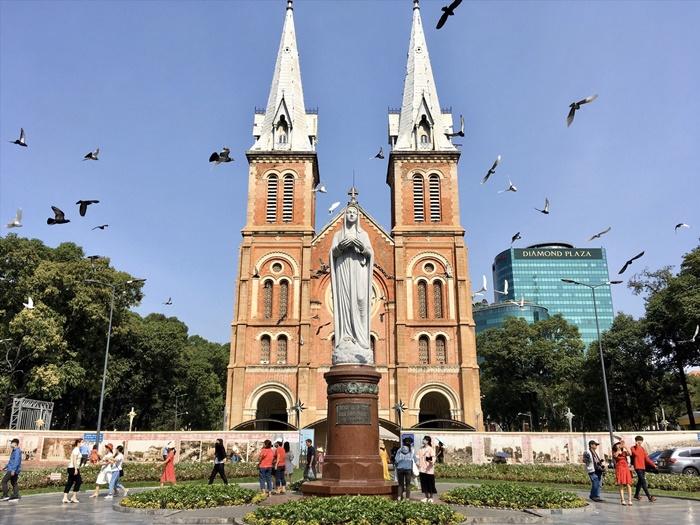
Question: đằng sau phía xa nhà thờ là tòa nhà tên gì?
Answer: diamond plaza